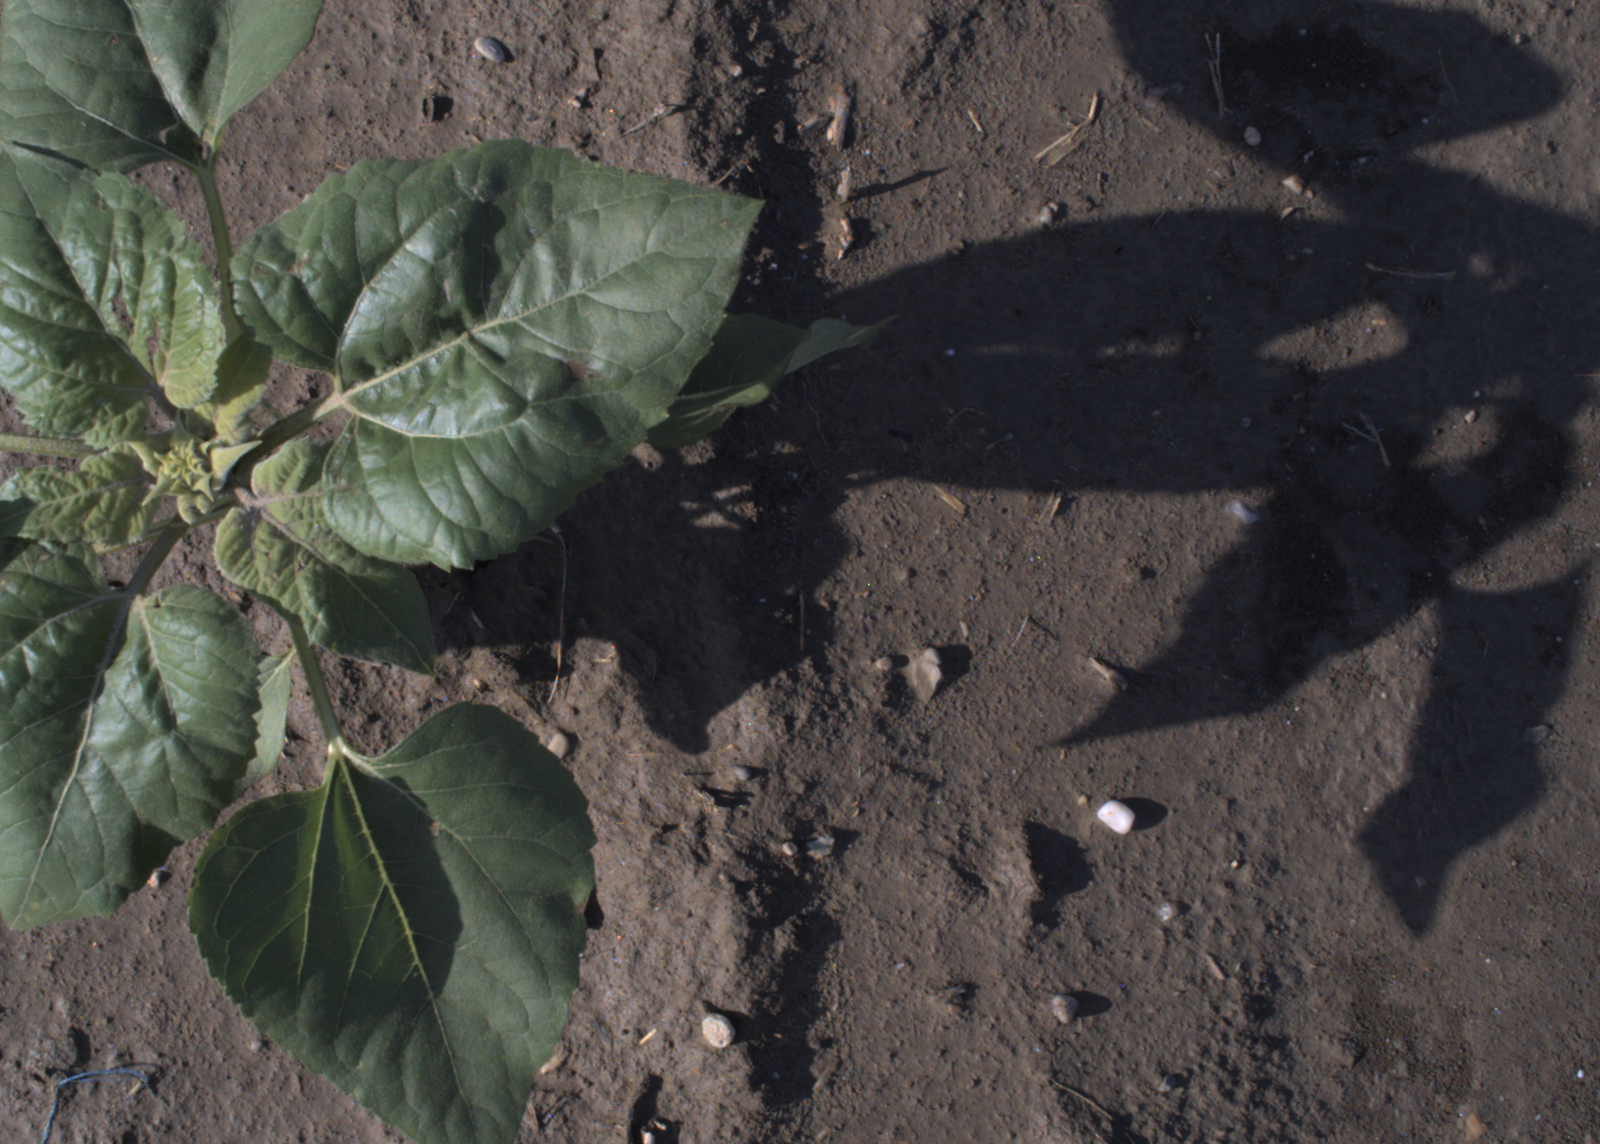
Capture date: 02.09.2020 09:09:49
Weather: sunny
Wind: medium
Seeding date: 21.07.2020
Plant canopy height (mm): 910